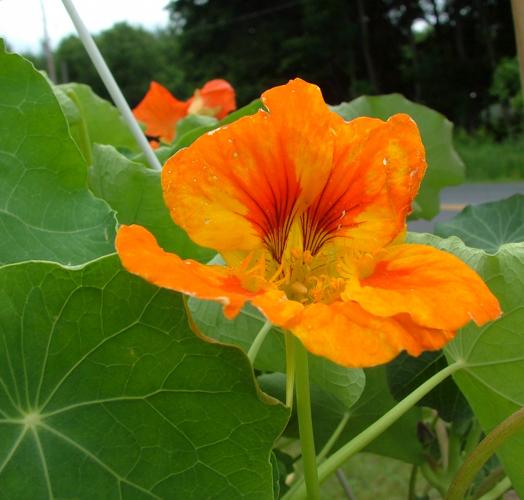
Label: watercress